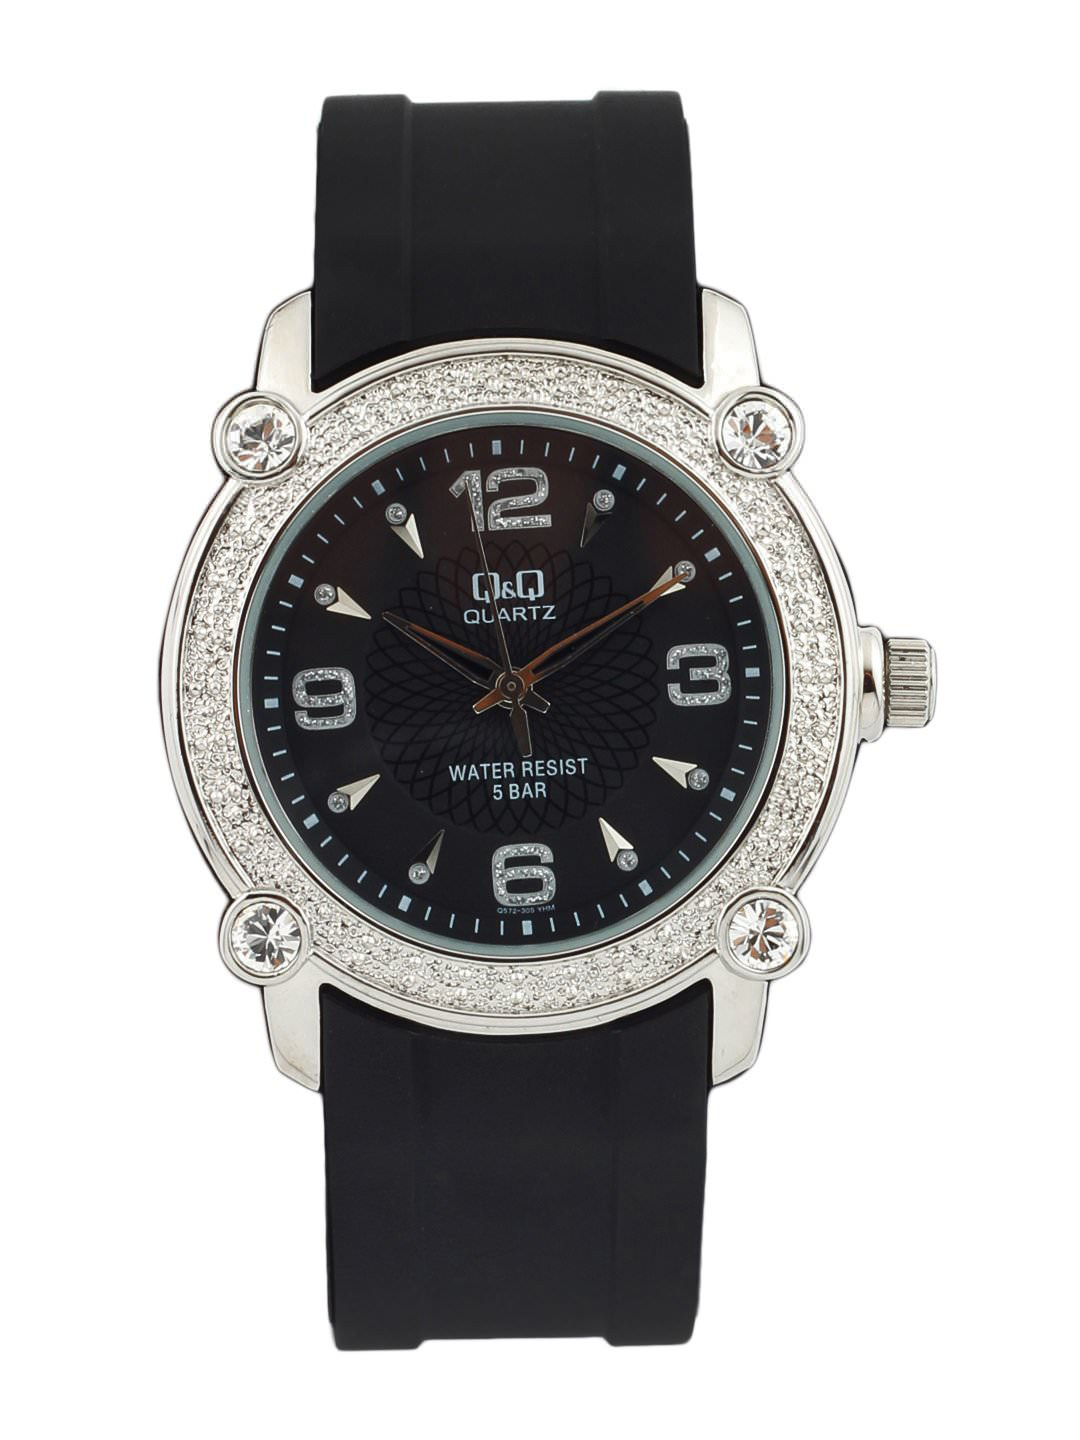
Q&Q Women Black Dial Watch
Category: Accessories / Watches / Watches
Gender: Women
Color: Black
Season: Winter 2016
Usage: Casual